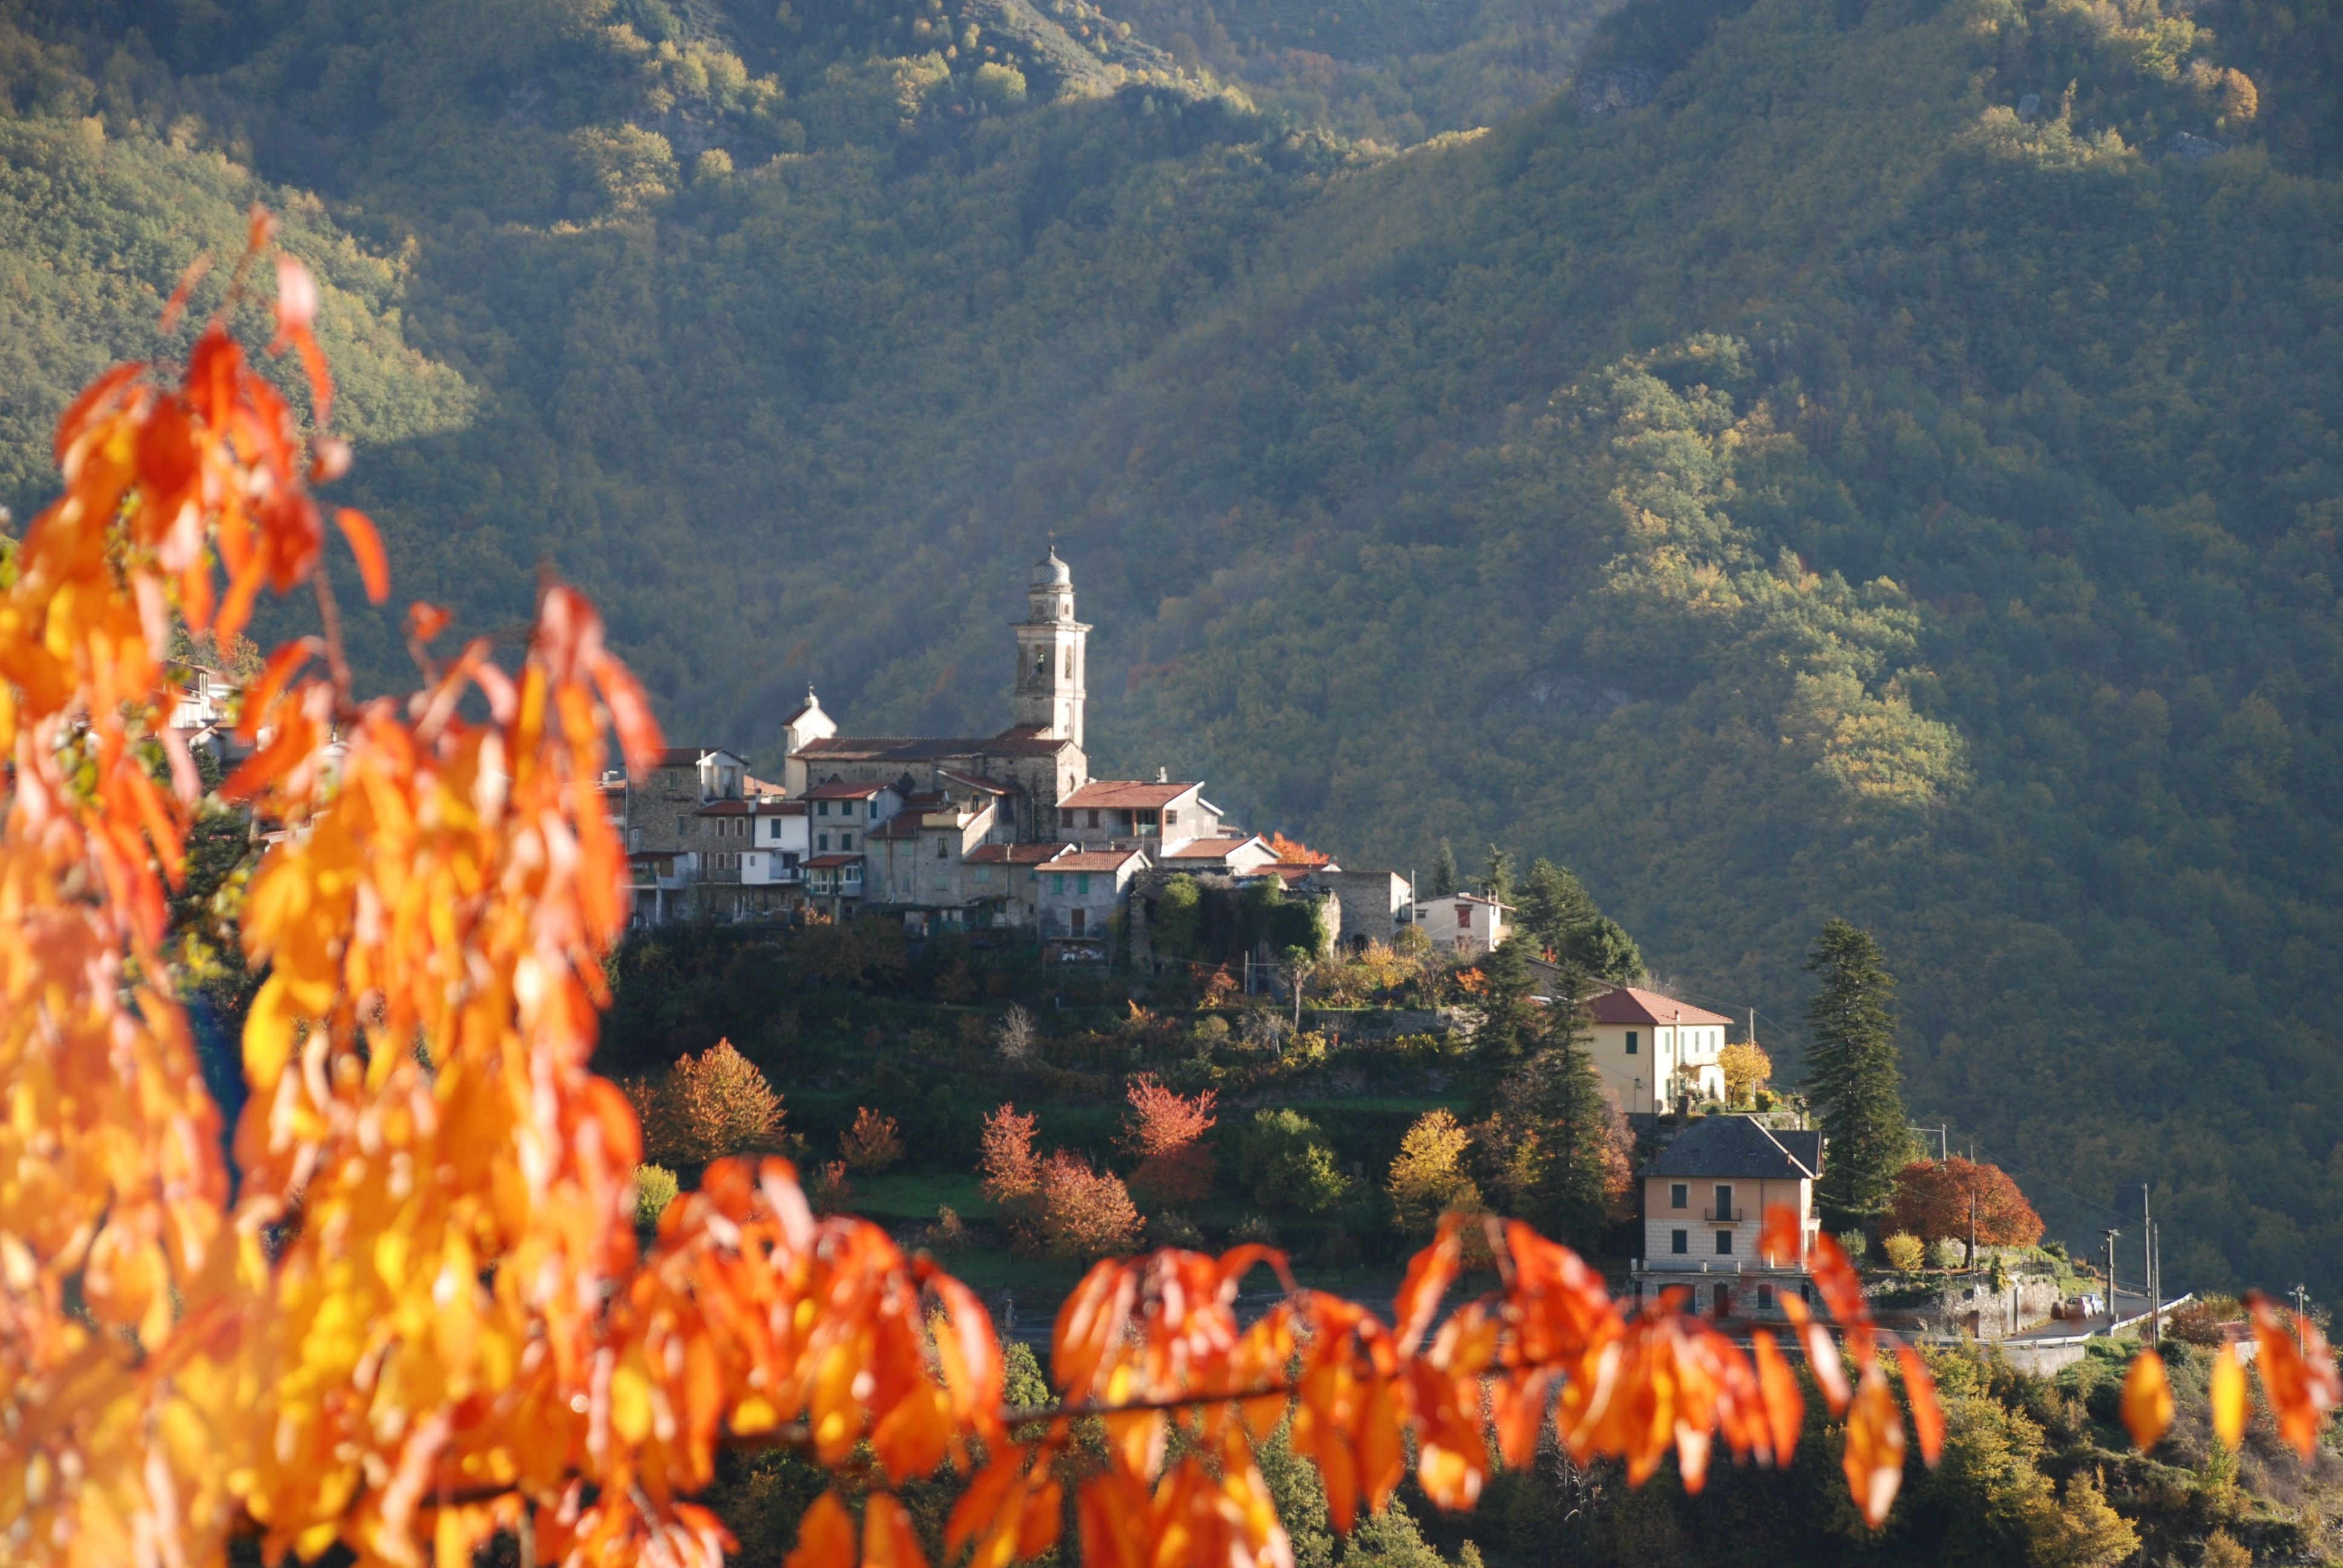
mountain, flower, town, mountain range, autumn, tourism, season, liguria, borgo, geological phenomenon